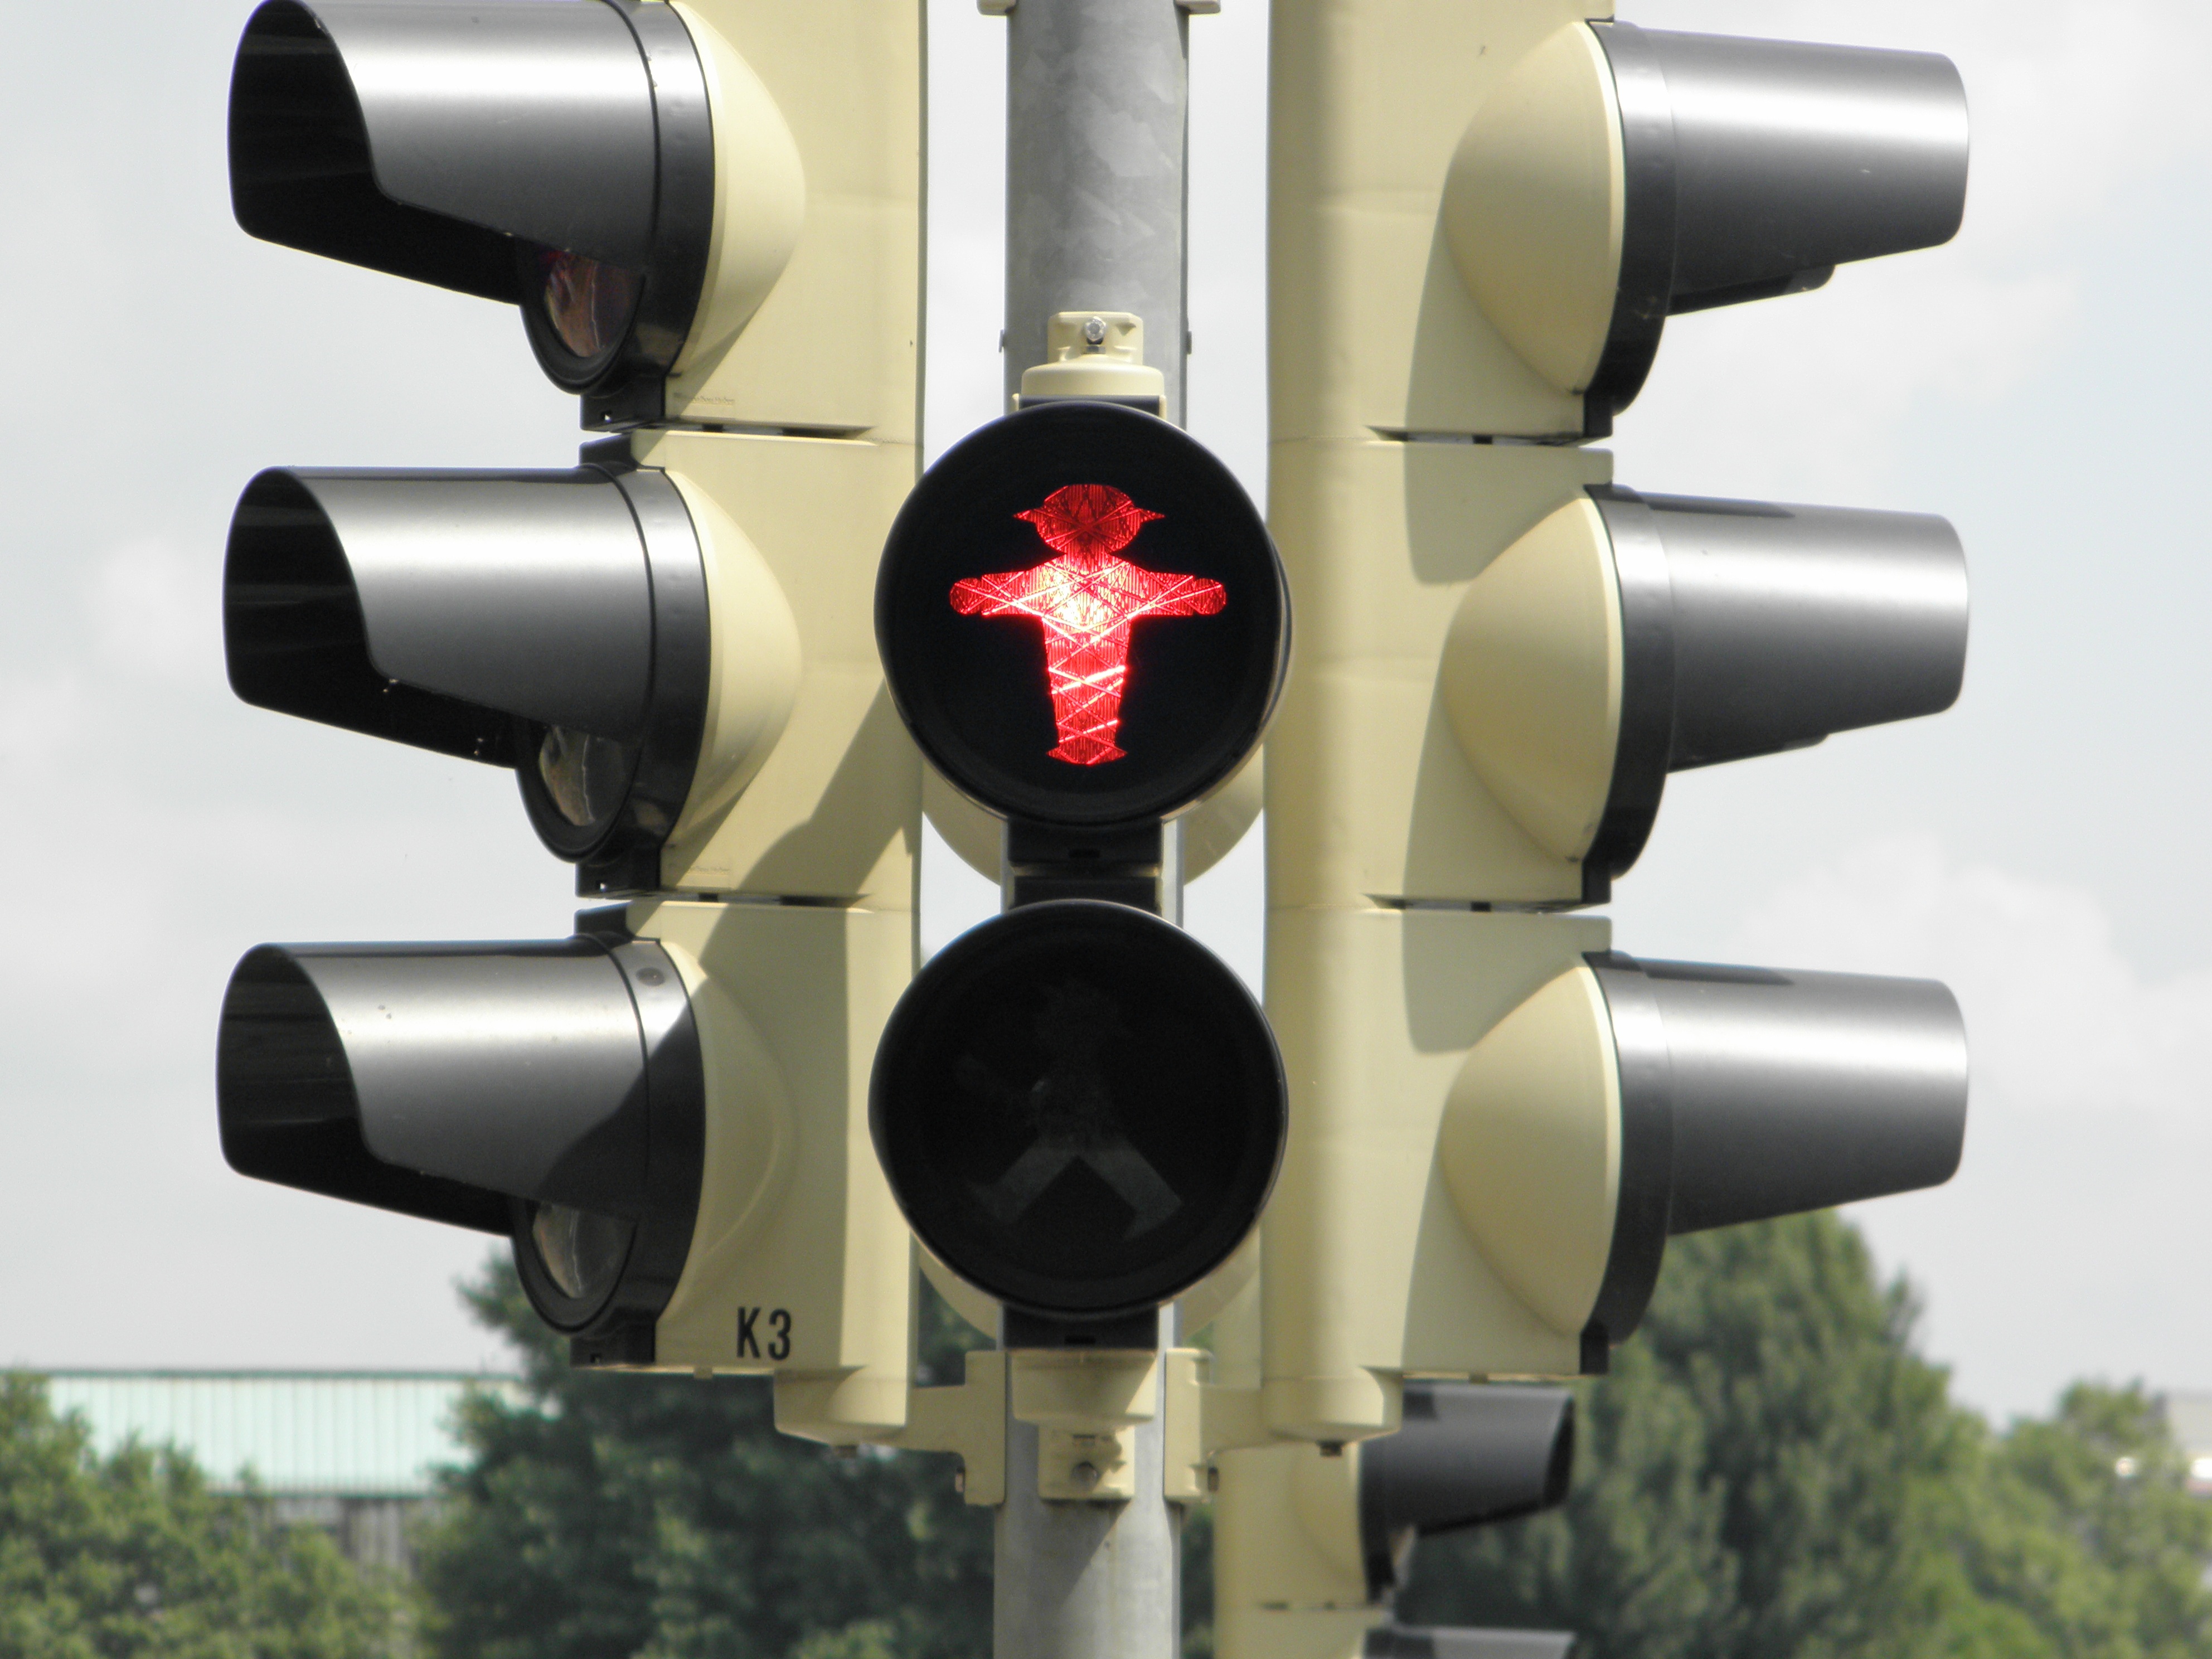
pedestrian, red, machine, lighting, traffic light, product, footbridge, light fixture, warning, males, traffic lights, light signal, rules of the road, traffic signal, stand still, little green man, traffic light signal, signaling device